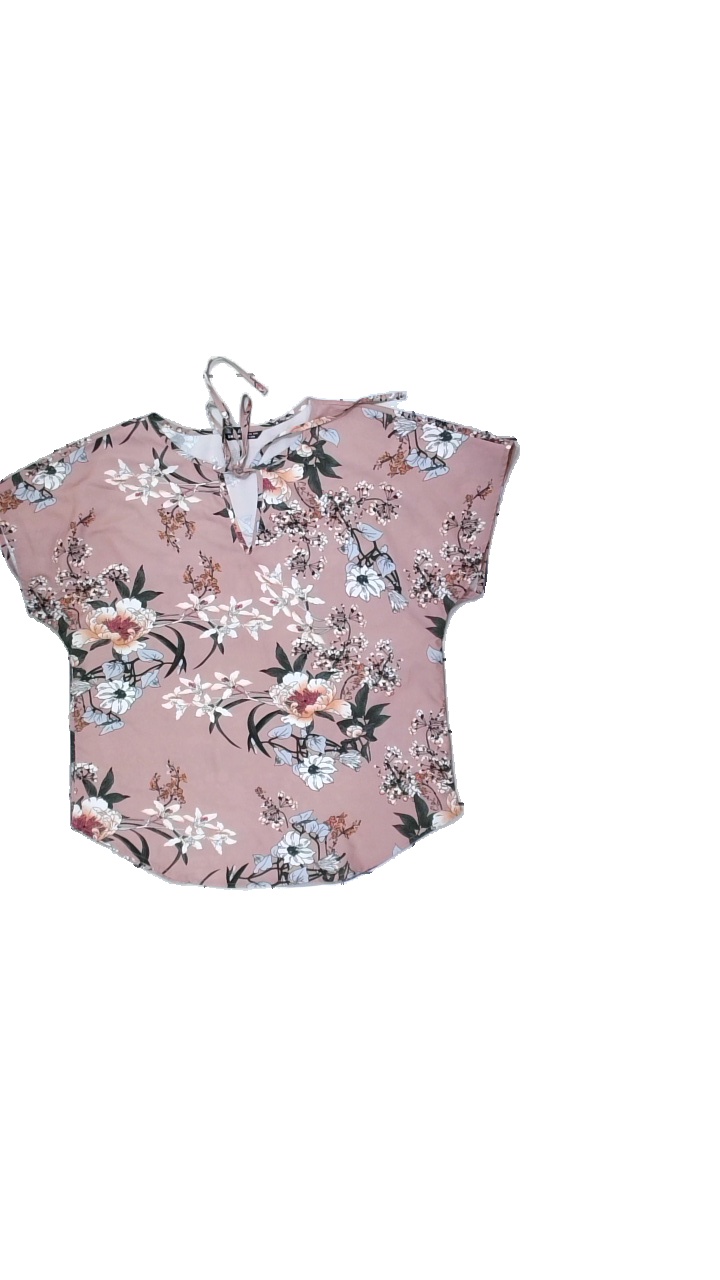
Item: Blouse (Ladies)
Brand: Missing
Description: pink blouse with floralprint
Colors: Pink, Orange, Blue, Multicolor
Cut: Regular
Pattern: Floral print
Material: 100% Polyester
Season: Spring
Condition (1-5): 5
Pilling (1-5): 5
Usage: Reuse
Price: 50-100